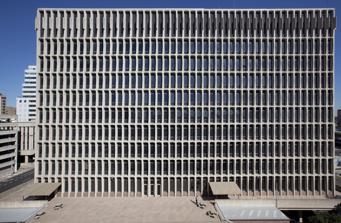
Building: J.J. Pickle Federal Building
Country: United States of America
Year built: 1965
High-rise in Austin, Texas This article has an unclear citation style . The references used may be made clearer with a different or consistent style of citation and footnoting . ( May 2021 ) ( Learn how and when to remove this message ) J.J. Pickle Federal Building General information Architectural style International Style Address 300 East 8th Street Town or city Austin, Texas Height 152 feet Technical details Floor count 11 The J.J. Pickle Federal Building is one of the largest mid-century modern buildings in Texas and has a rich political history. The eleven-story structure is a quintessential specimen of mid-century high-rises with its vertically oriented, uniform exterior grid that "reflects a golden age for civic architecture in the 1950s and 1960s". The building is known for its famous occupants, including Congressman J. J. Pickle and President Lyndon B. Johnson . The building occupies the entire block on 8th street between San Jacinto Boulevard and Trinity Street in downtown Austin , Texas. There is an outdoor plaza on the north half of the site that connects to the first floor. The ground floor is at street level on 8th street. Construction Construction on the J.J. Pickle Federal building and the neighboring Homer Thornberry Building was completed in 1965. The two buildings are connected via a tunnel under 9th street. The buildings were funded by the U.S. General Services Administration (GSA) at the same time as many other federal buildings after the Public Buildings Act of 1949 consolidated federal building programs into the GSA. The design was a joint venture between architecture firms Page-Sotherland-Page and Brooks & Bar, and the construction was done by Warrior Construction Inc. The total cost of constructing the J.J. Pickle Federal Building was $9,800,739. Architecture Exterior view, J.J. Pickle Federal building The building is a single rectilinear volume set on a podium-like ground floor, surrounded by a concourse. The exterior walls are concrete, and the ground floor is polished granite. All four sides of the building are wrapped with a uniform exterior grid that frames the window openings with rows and columns of T-shaped concrete sections. The concrete openings taper to create a vertically oriented oblong hexagonal shape. This strategy "both softens and animates the building with enriched patterns of light and shadow". The building has nine floors of office space, including the former offices of President Lyndon B. Johnson . There was a helipad on the roof for the president until it was removed in the 1980s. The ground floor combines additional office space and a small covered parking lot. Famous occupants J. J. Pickle In 1998 the previously unnamed federal building was named after politician J. J. Pickle , who worked in the building for almost thirty years. Pickle was an American congressman for over 25 years and was active in Austin's local politics. Interior view of the LBJ suite of offices, JJ Pickle Federal Building Interior view of the LBJ suite of offices, J.J. Pickle Federal Building President Lyndon B. Johnson The building is perhaps best known for housing the offices of President Lyndon B. Johnson , who used 13 offices on the western half of the 9th floor while he was president of the United States. The president's personal office, located in the northwest corner of the top floor, featured sweeping views of the city. The suite includes offices, a living space for the president, and a kitchen. All of the rooms are finished with dark stained-wood paneling and orange carpeting. At the president's request, almost every room had televisions to watch news broadcasts, including the restroom. The president also requested high-pressure shower heads. Lyndon B. Johnson hosted the USSR for talks on SALT in these offices on December 6, 1966. George W. Bush George W. Bush had his campaign office in the J.J. Pickle Federal Building while running for office as the president of the United States. Preservation Lyndon B. Johnson's suites on the 9th floor have been dutifully preserved with their 1960s furniture and décor. The entrance and hallways have also been preserved, with the only major changes to the building consisting of adding bricks to the plaza and solar panels to the roof. References